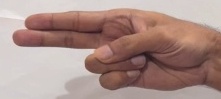
ASL sign: H